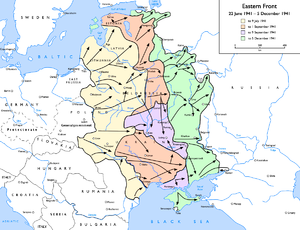
Fedor von Bock / 2. Verdenskrig / Operation Barbarossa
Operation Barbarossa: den tyske invasion af Sovjetunionen, 21. juni 1941 til 5. december 1941:      indtil 9. juli 1941      indtil 1. september 1941      indtil 9. september 1941      indtil 5. december 1941
"Fedor von Bock var en tysk officer, som opnåede at få rang af feltmarskal under 2. Verdenskrig. Som en leder, der belærte sine soldater om æren ved at dø for det tyske fædreland, fik han øgenavnet ""Der Sterber"".